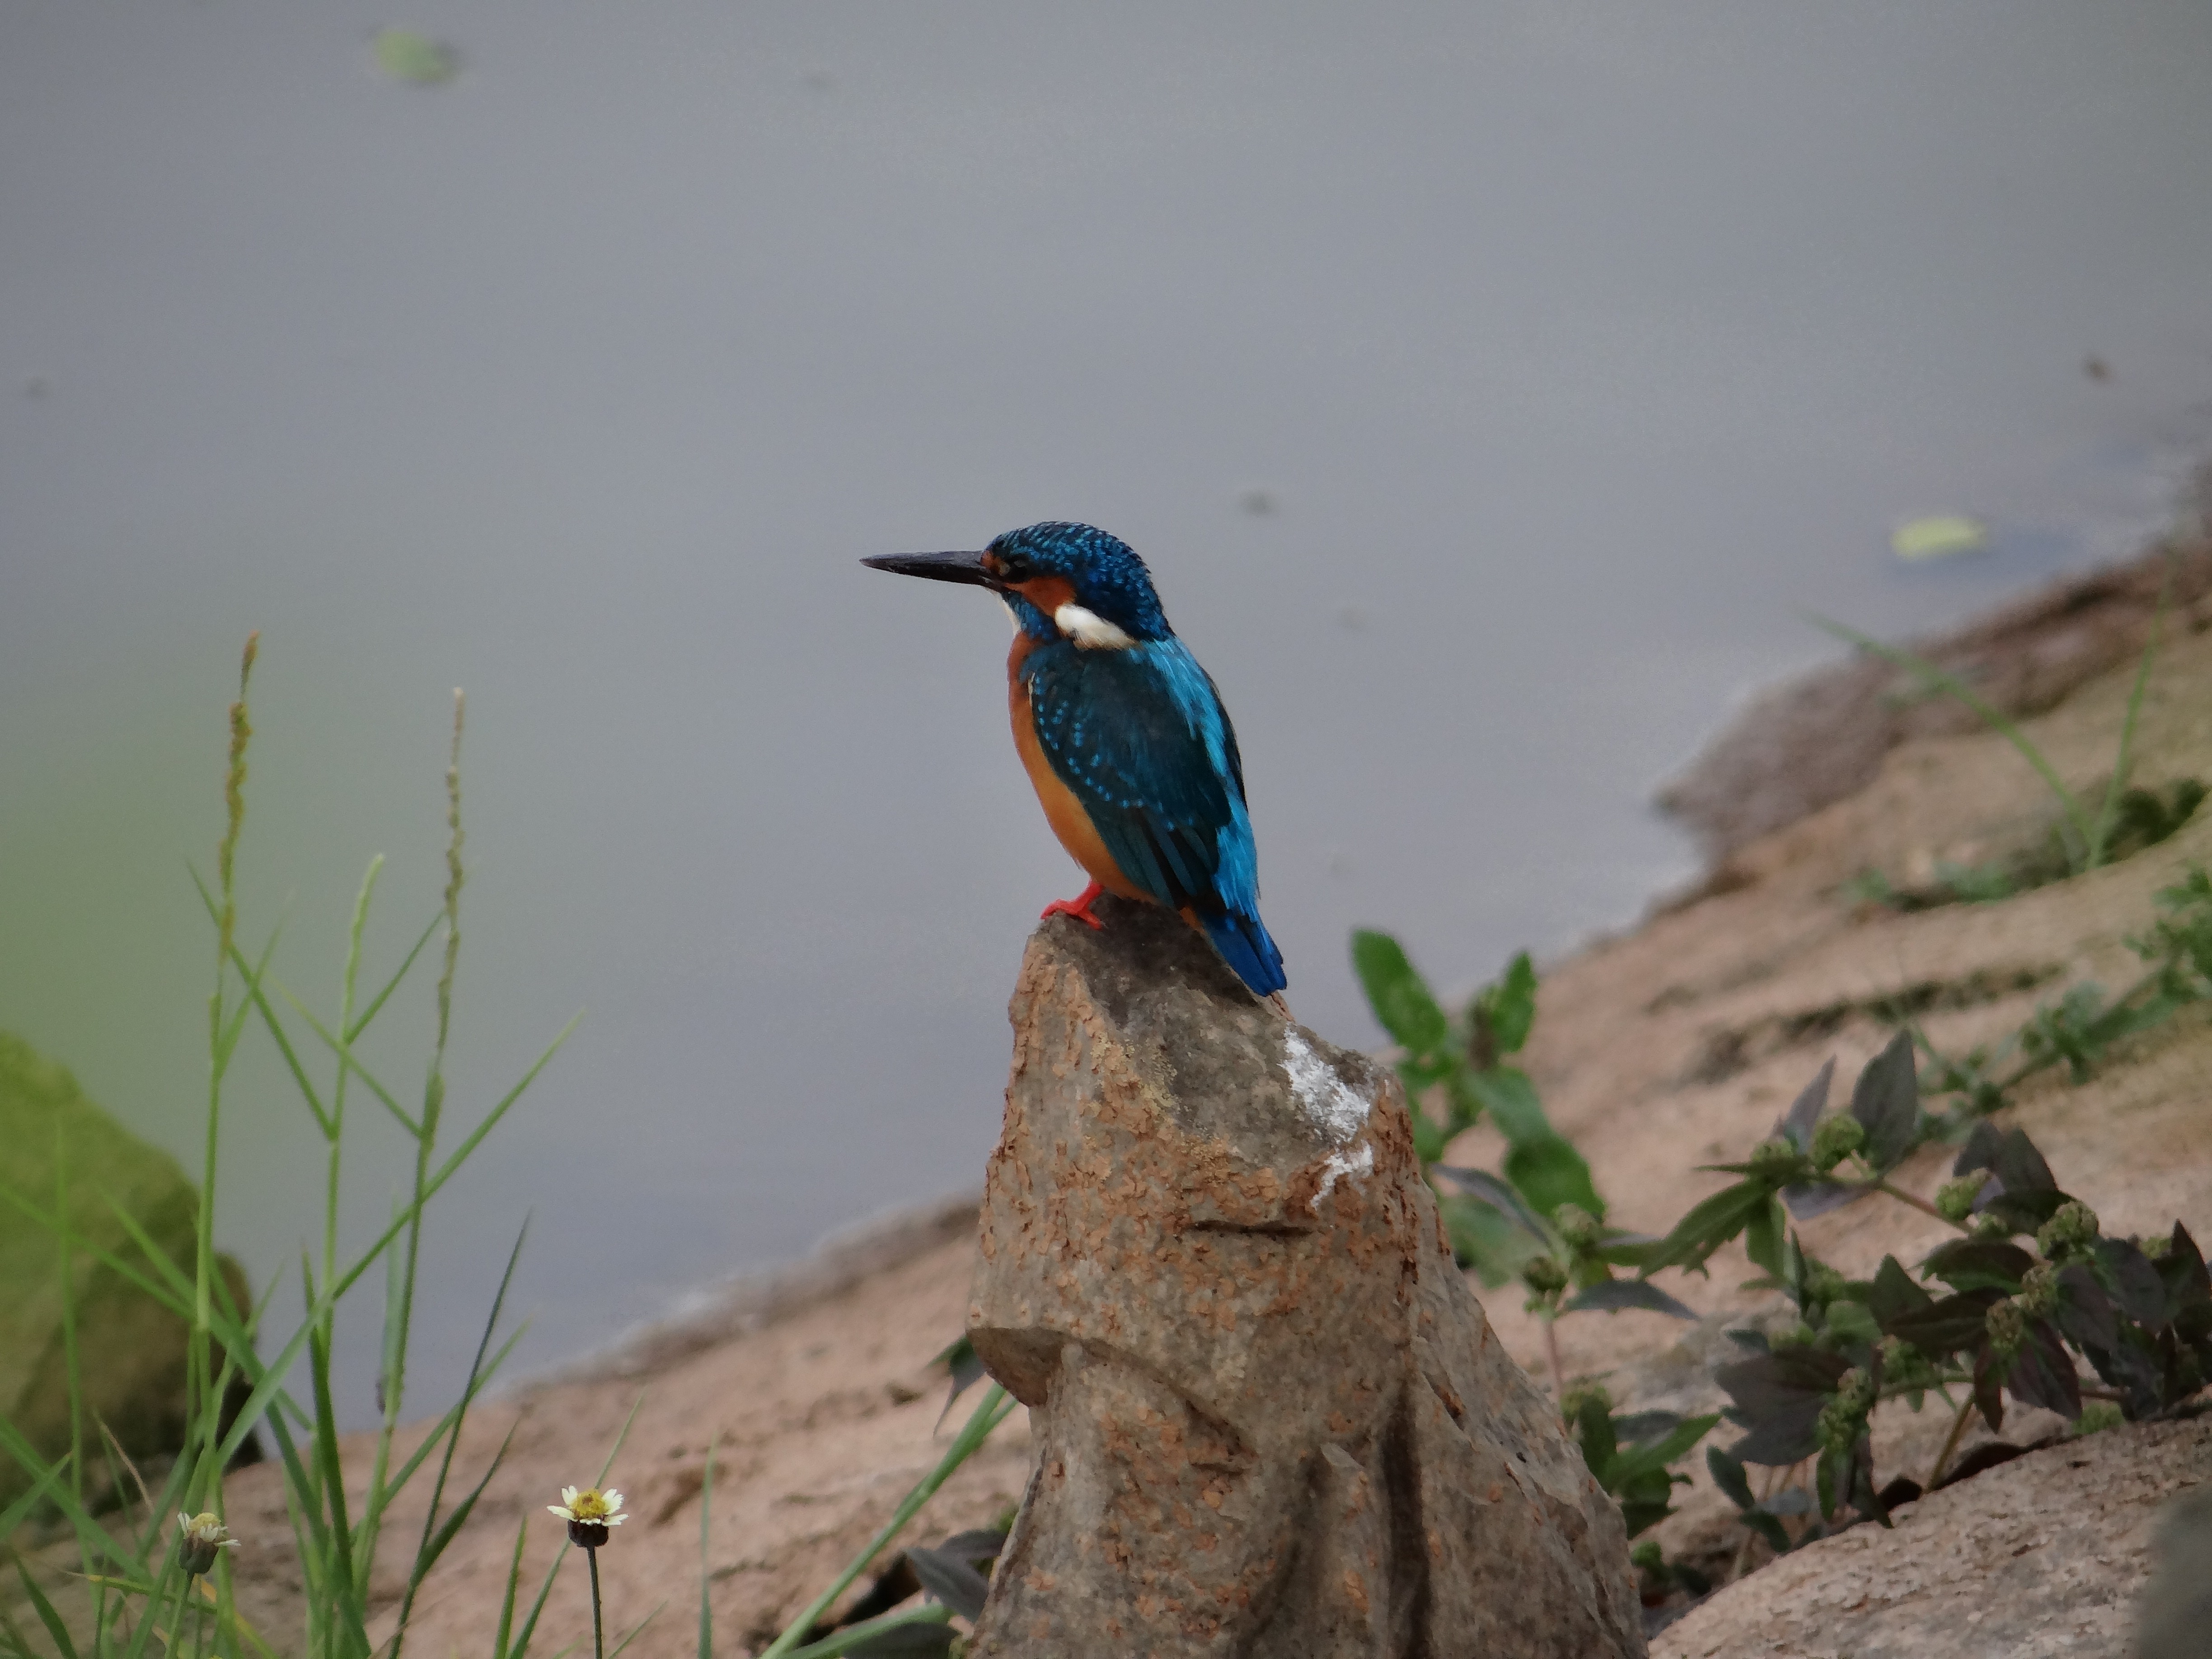
water, nature, bird, wildlife, beak, fishing, dharwad, fauna, vertebrate, india, kingfisher, perched, perching, perching bird, piciformes, sadhankeri, small blue kingfisher